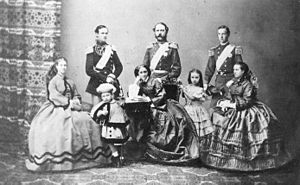
Frederik 8. / Biografi / Fødsel og familie
Frederik med sine forældre og søskende i 1862: (bagerst fra venstre) Frederik, Christian, Vilhelm; (forrest fra venstre) Dagmar, Valdemar, Louise, Thyra, Alexandra.
Frederik 8. var konge af Danmark fra 1906 til 1912.